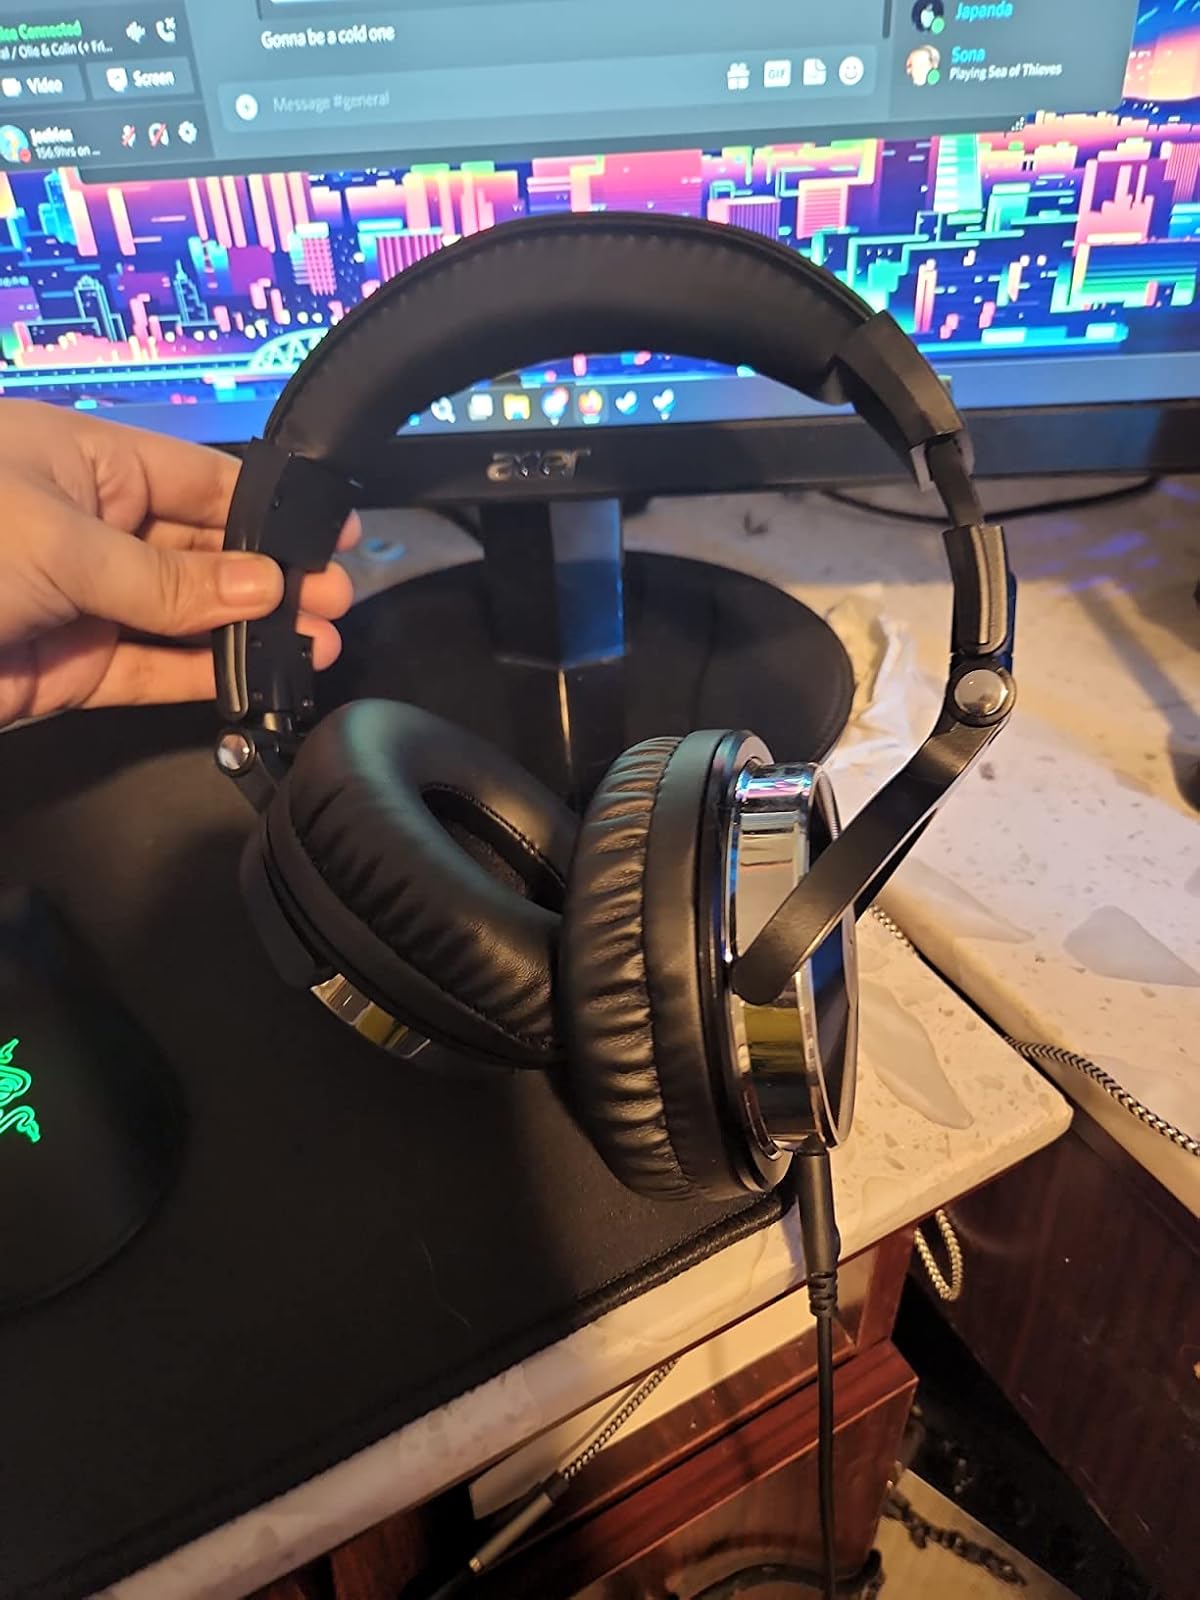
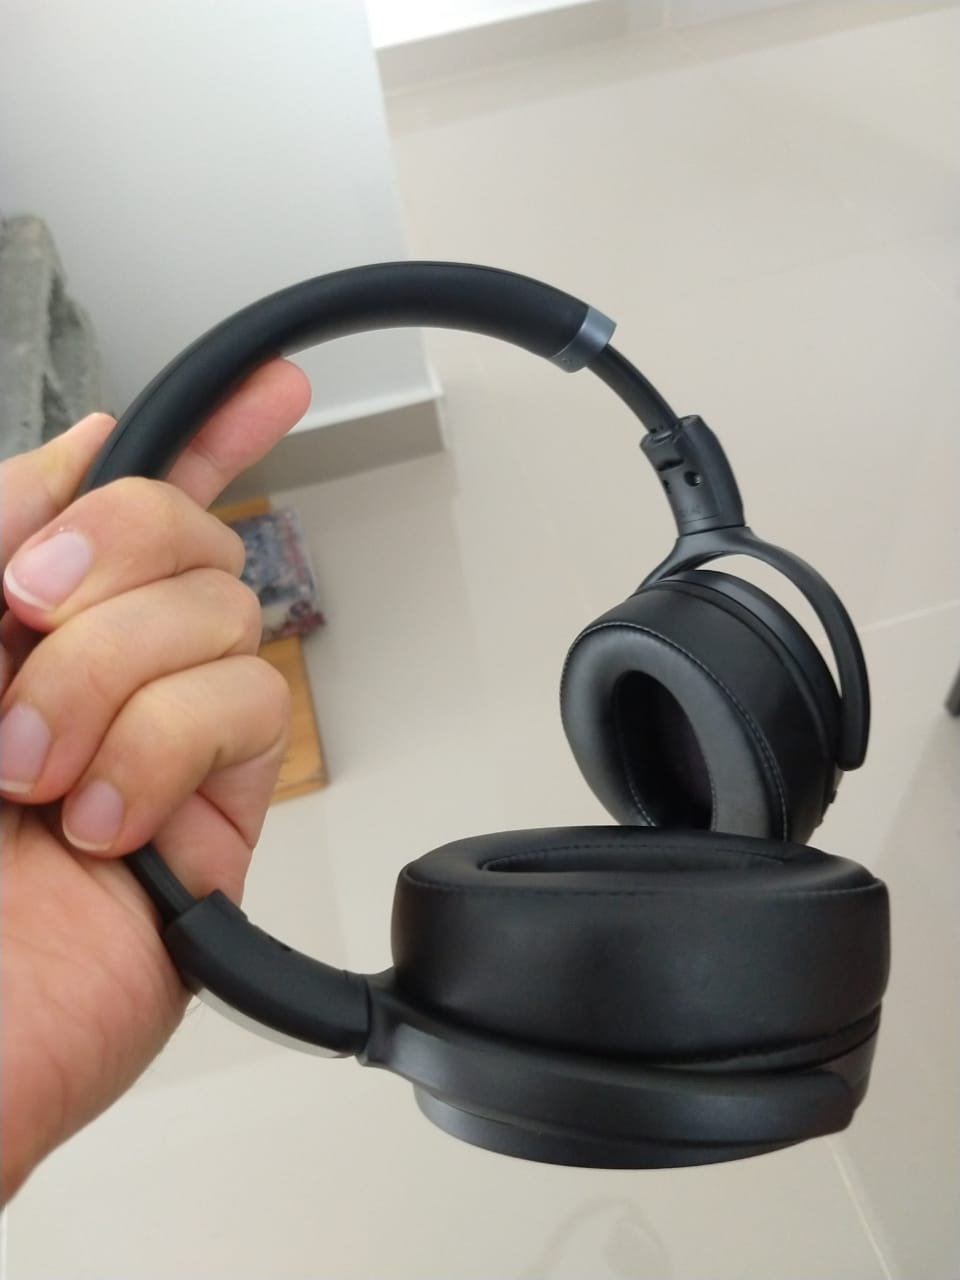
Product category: headphones
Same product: no